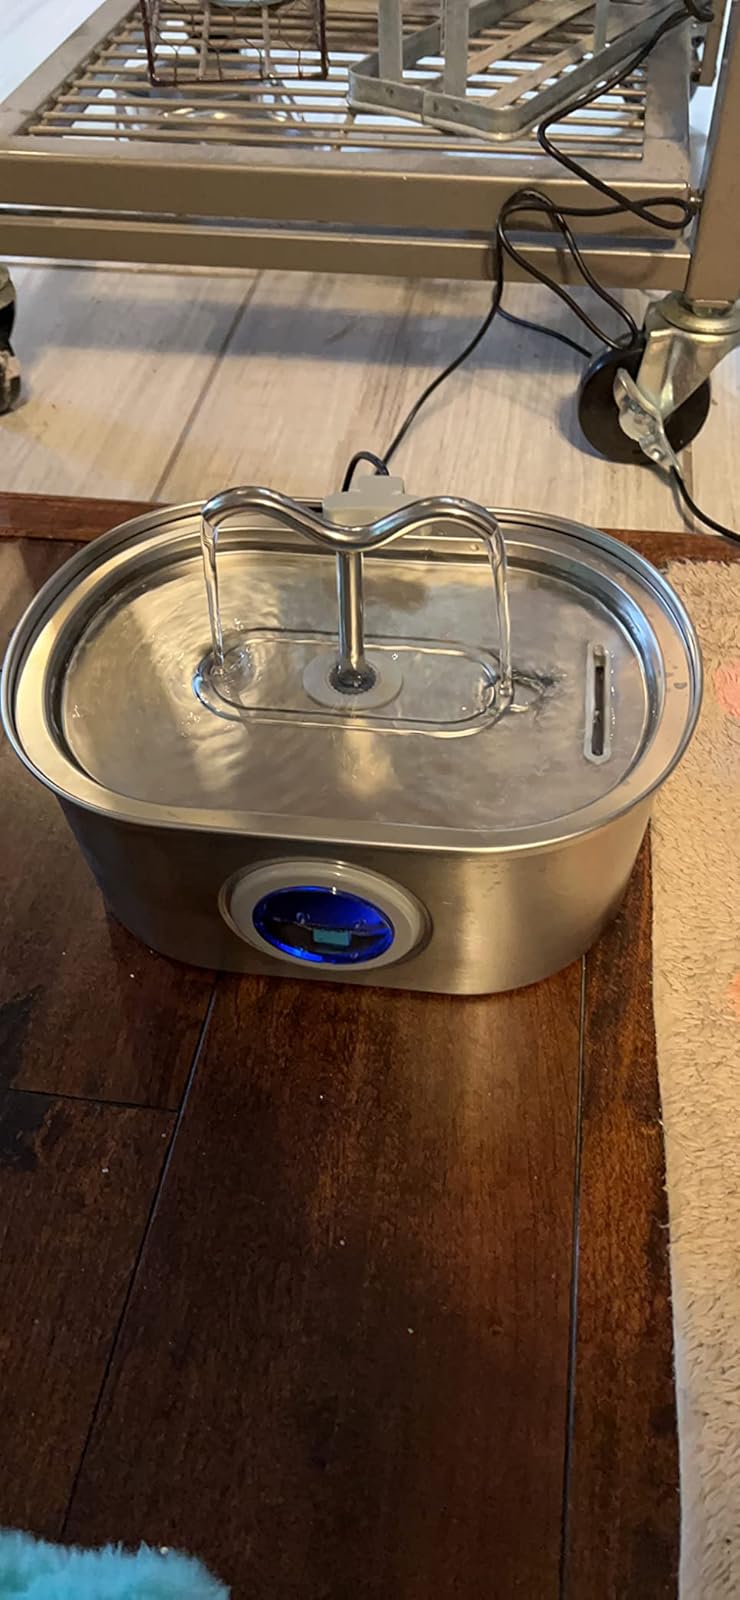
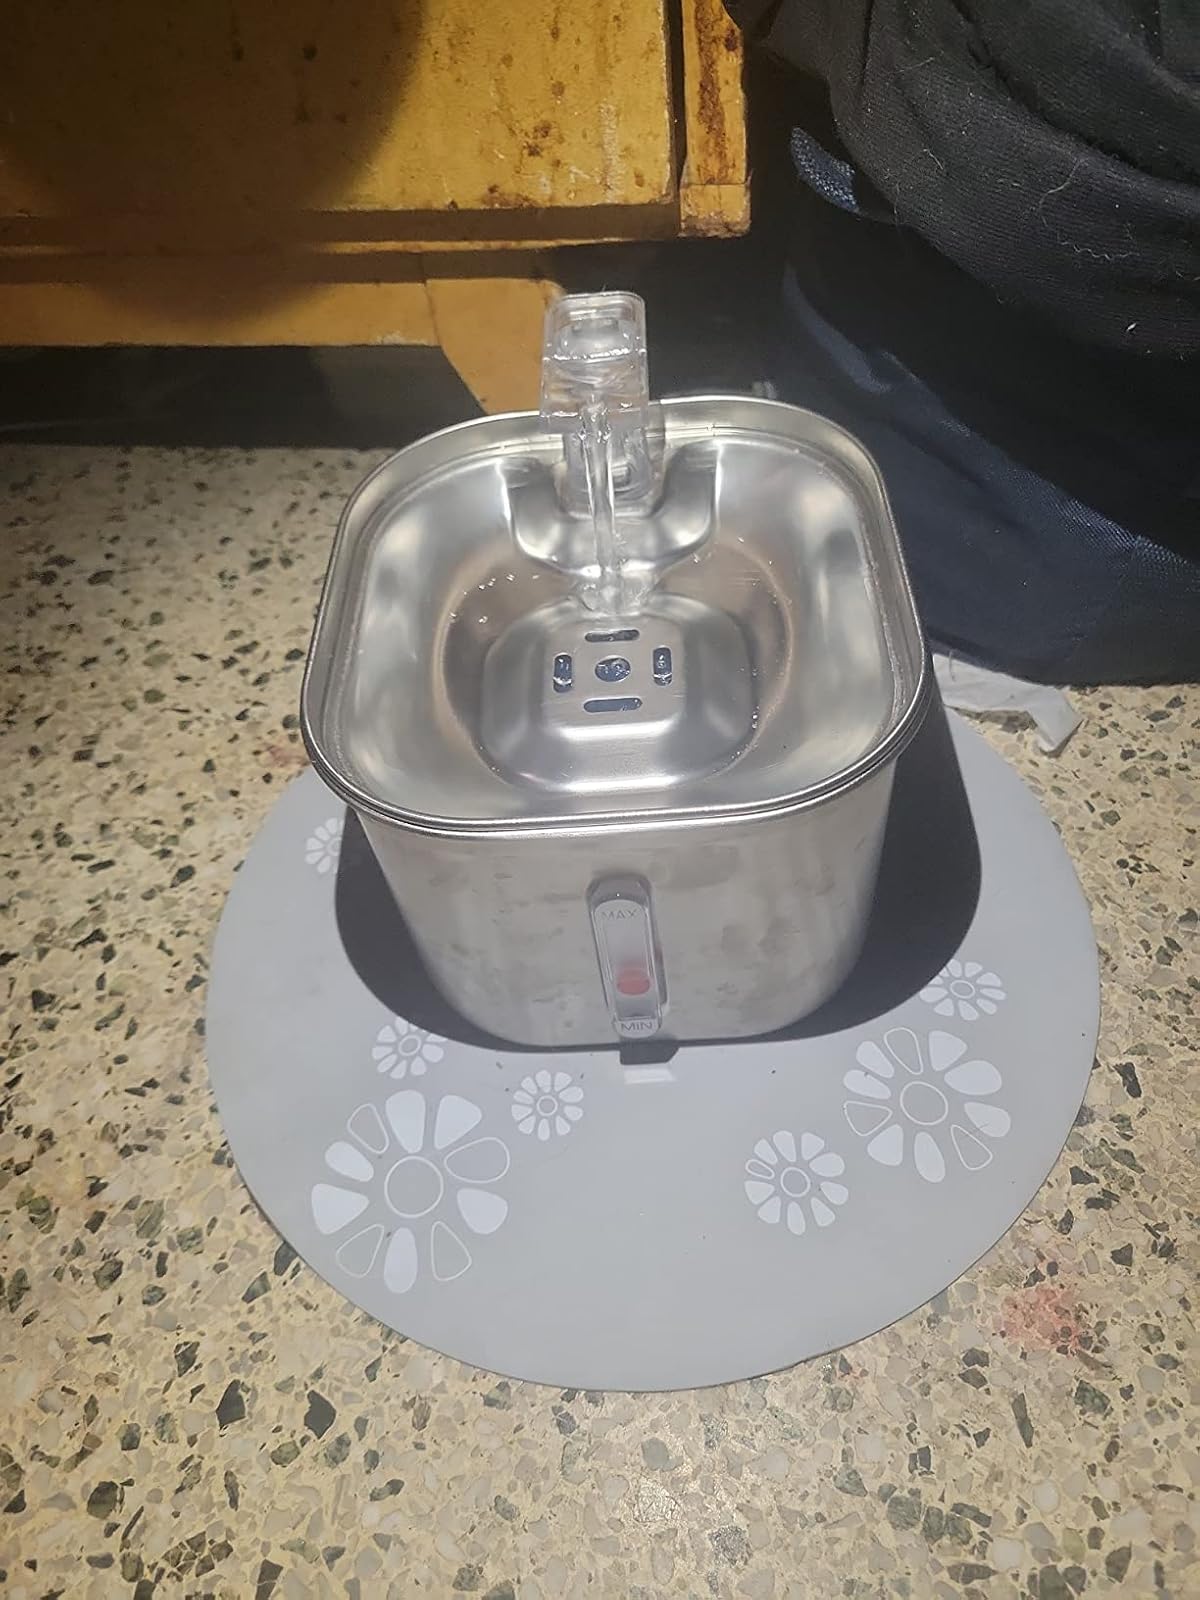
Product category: items_bowl
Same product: no